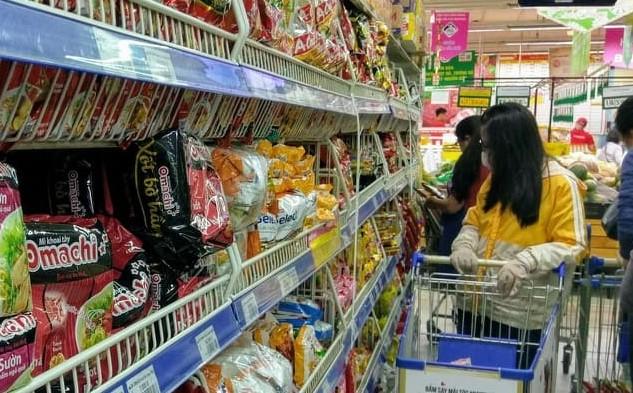
ở phía trước quầy hàng có sự xuất hiện của một vài người mua hàng